Jasvir Singh (barrister)

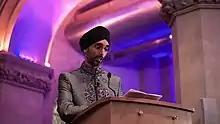
Singh in 2017

Jasvir Singh (born 1980) is a British family law barrister, media commentator and social activist. He is a co-founder of South Asian Heritage Month. Singh regularly appears in the British media to speak about the British Sikh experience and also interfaith related matters. He has been described as being "one of the most prominent Sikh voices in British public life".